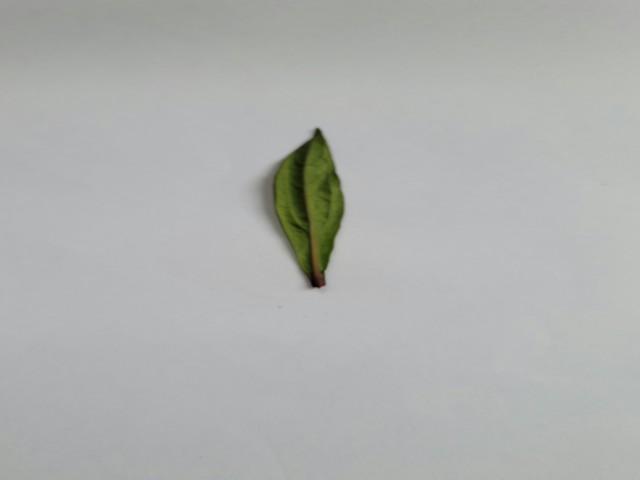
Plant: ayapan